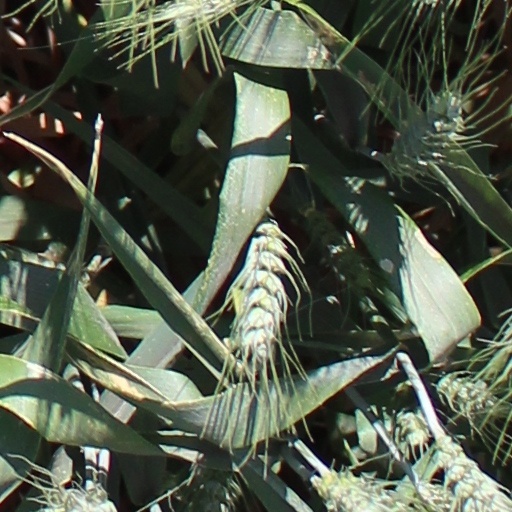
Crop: wheat